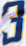
Number: 3